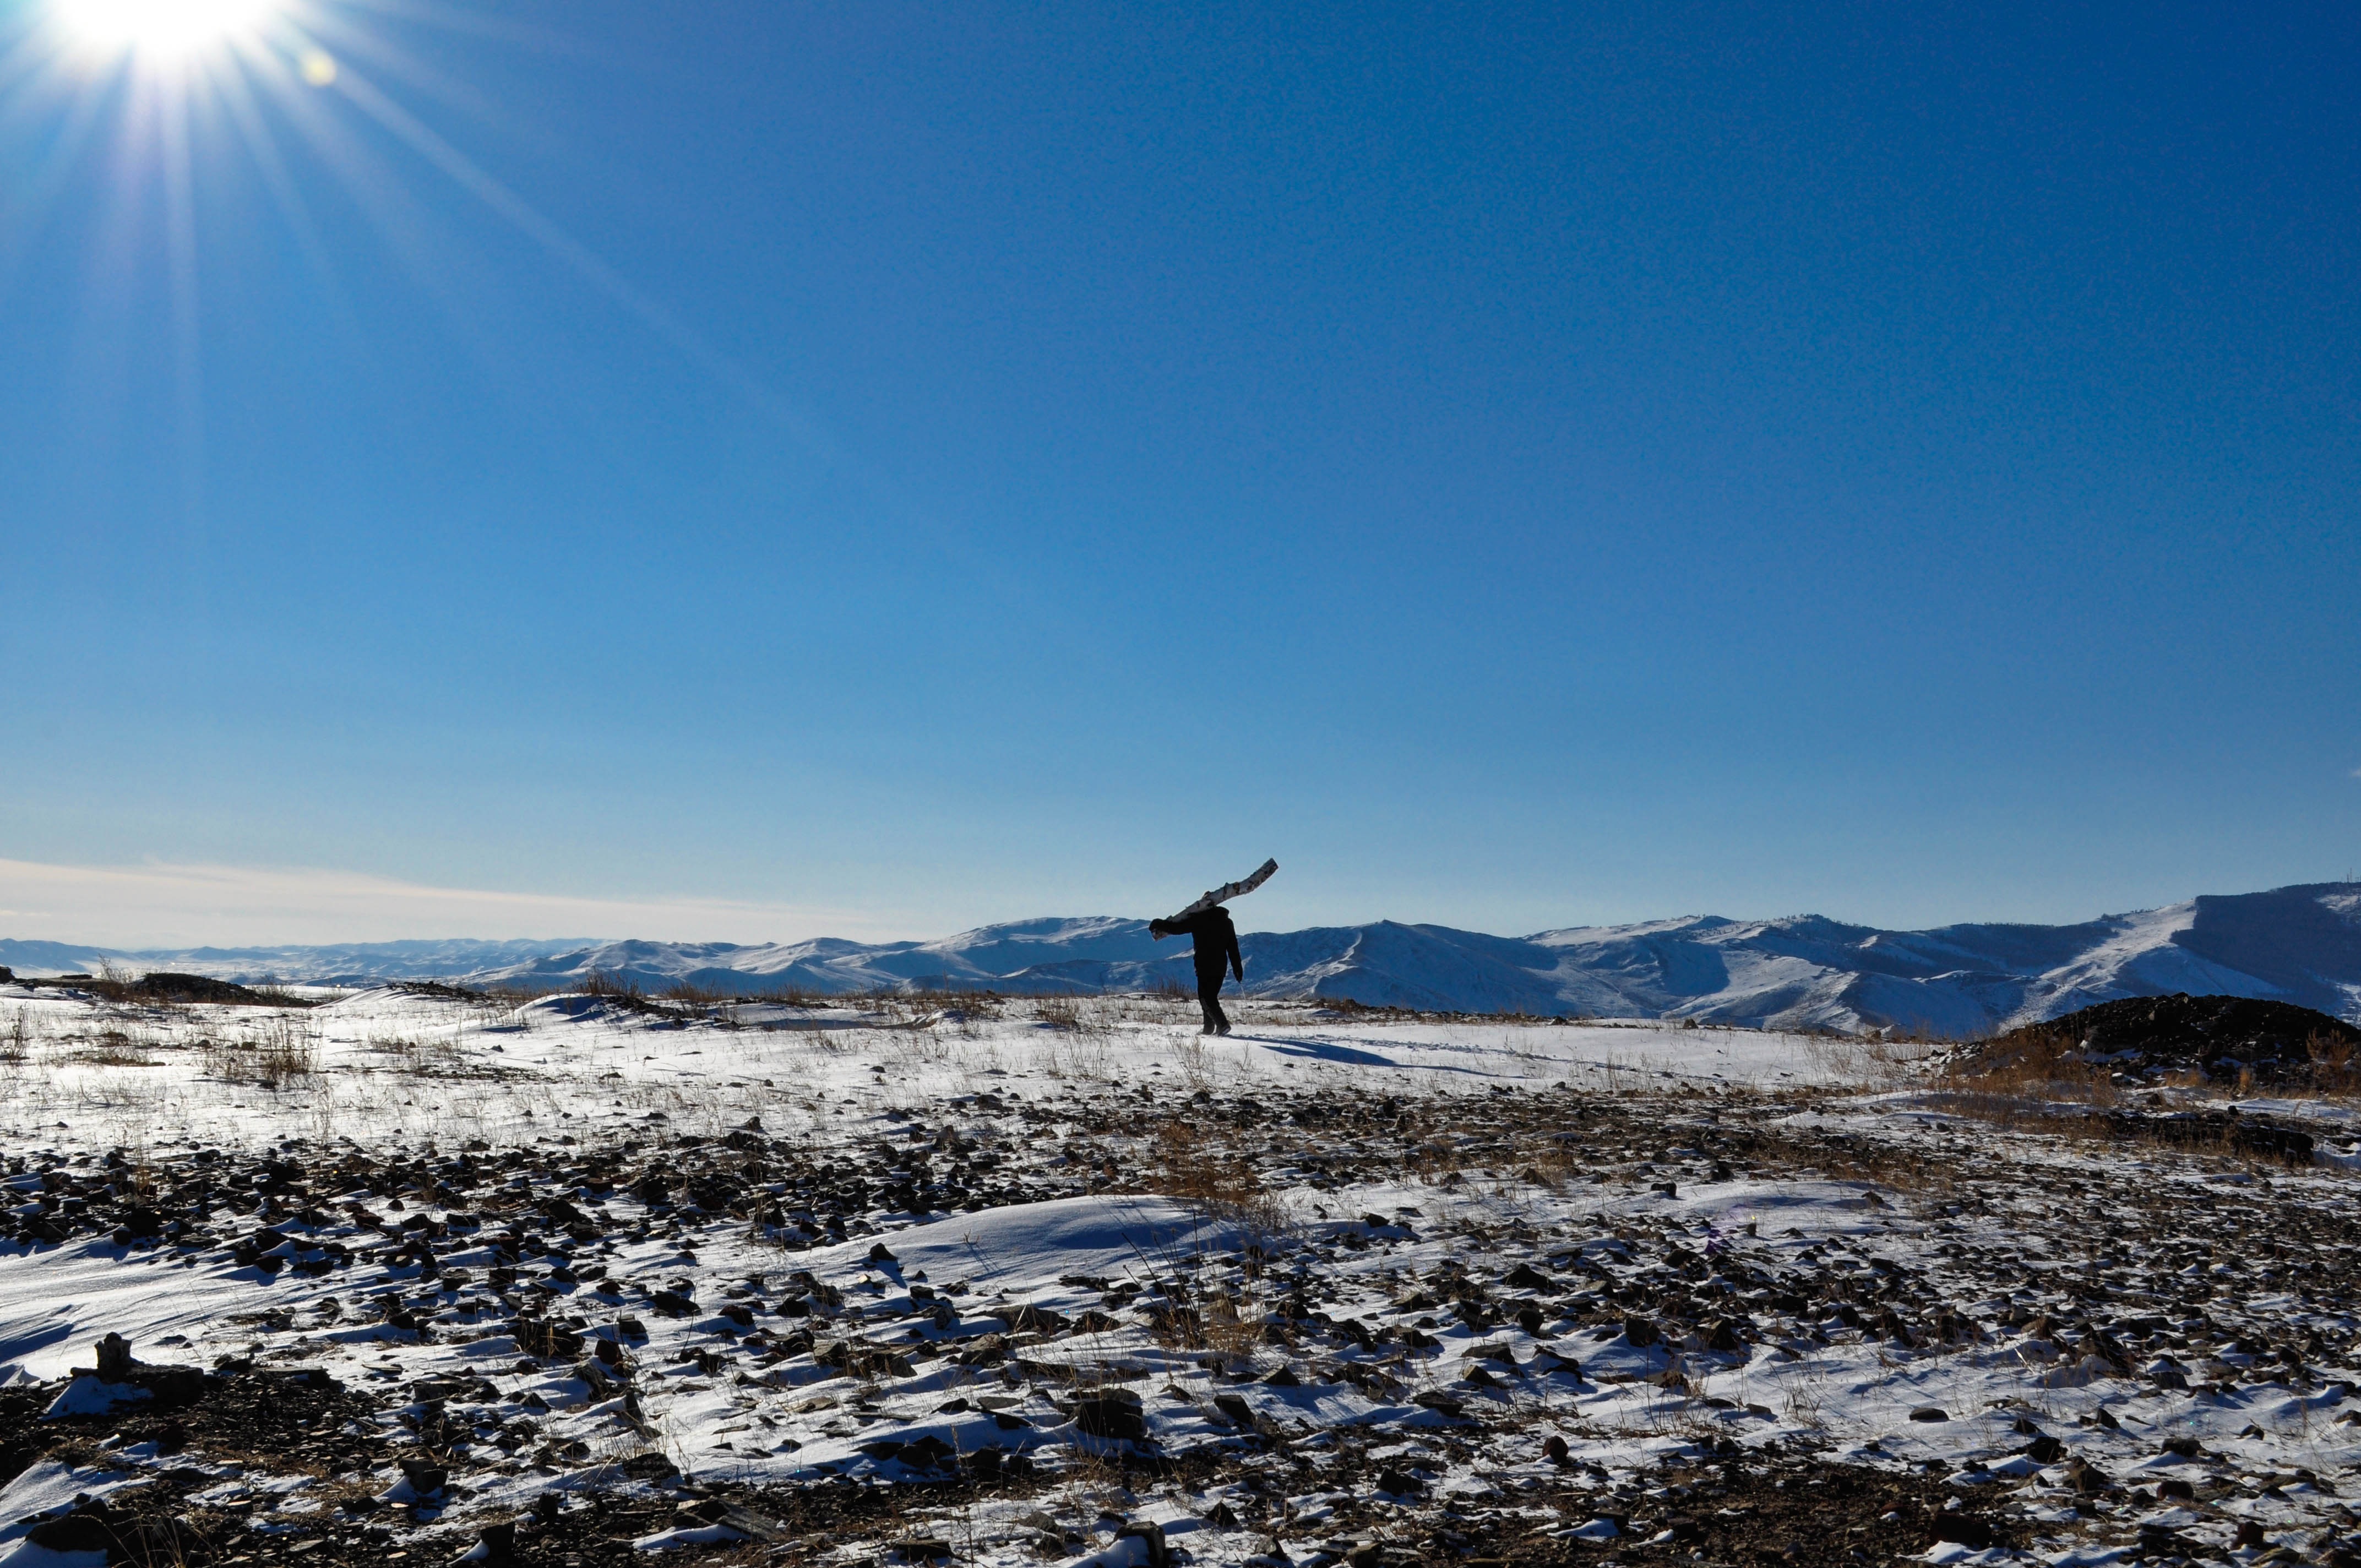
sea, nature, outdoor, mountain, snow, winter, sky, sun, sunlight, mountain range, ice, weather, blue, firewood, arctic, season, ridge, summit, mountaineering, winter sport, sunny, sports, mongolia, fuel, collecting, mountainous landforms